Simsia calva

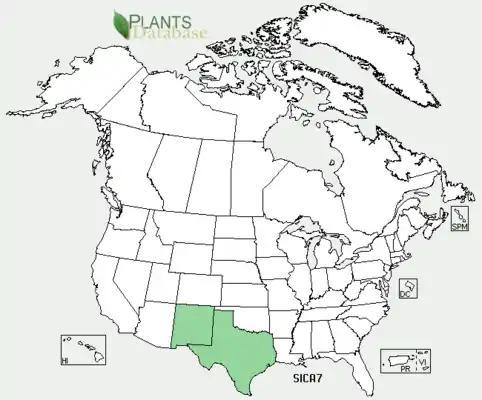
Locations of "S. calva" in the United States of America.

In the United States, "Simsia calva" is prominent throughout Texas, through the trans-Pecos mountains, and leading into New Mexico's southeastern portion.